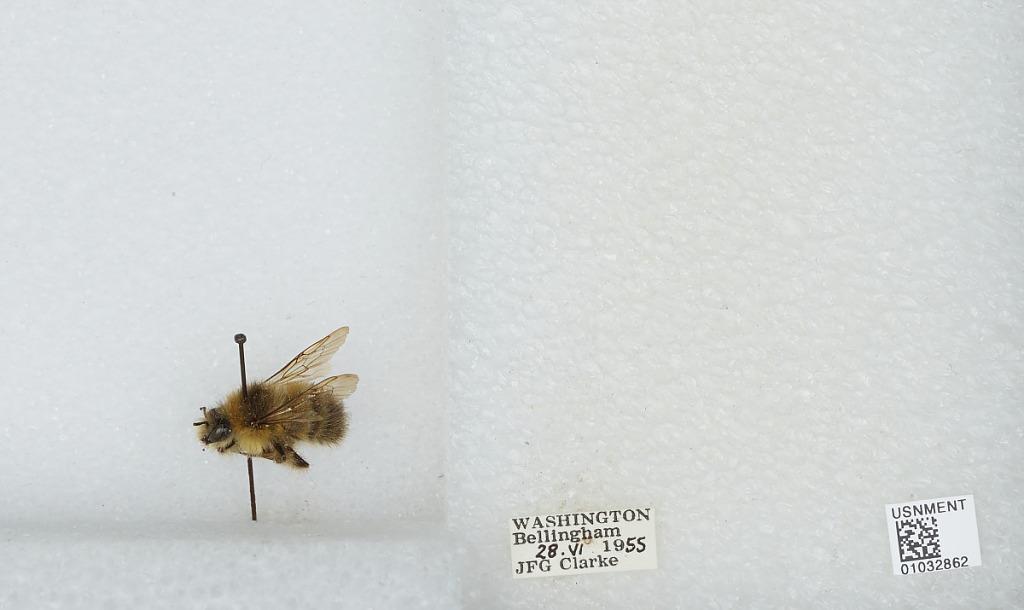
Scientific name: Bombus (Pyrobombus) sitkensis Nylander
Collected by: J. Clarke
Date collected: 1955-6-28
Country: United States
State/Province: Washington
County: Whatcom
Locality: Bellingham
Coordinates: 48.7503, -122.475